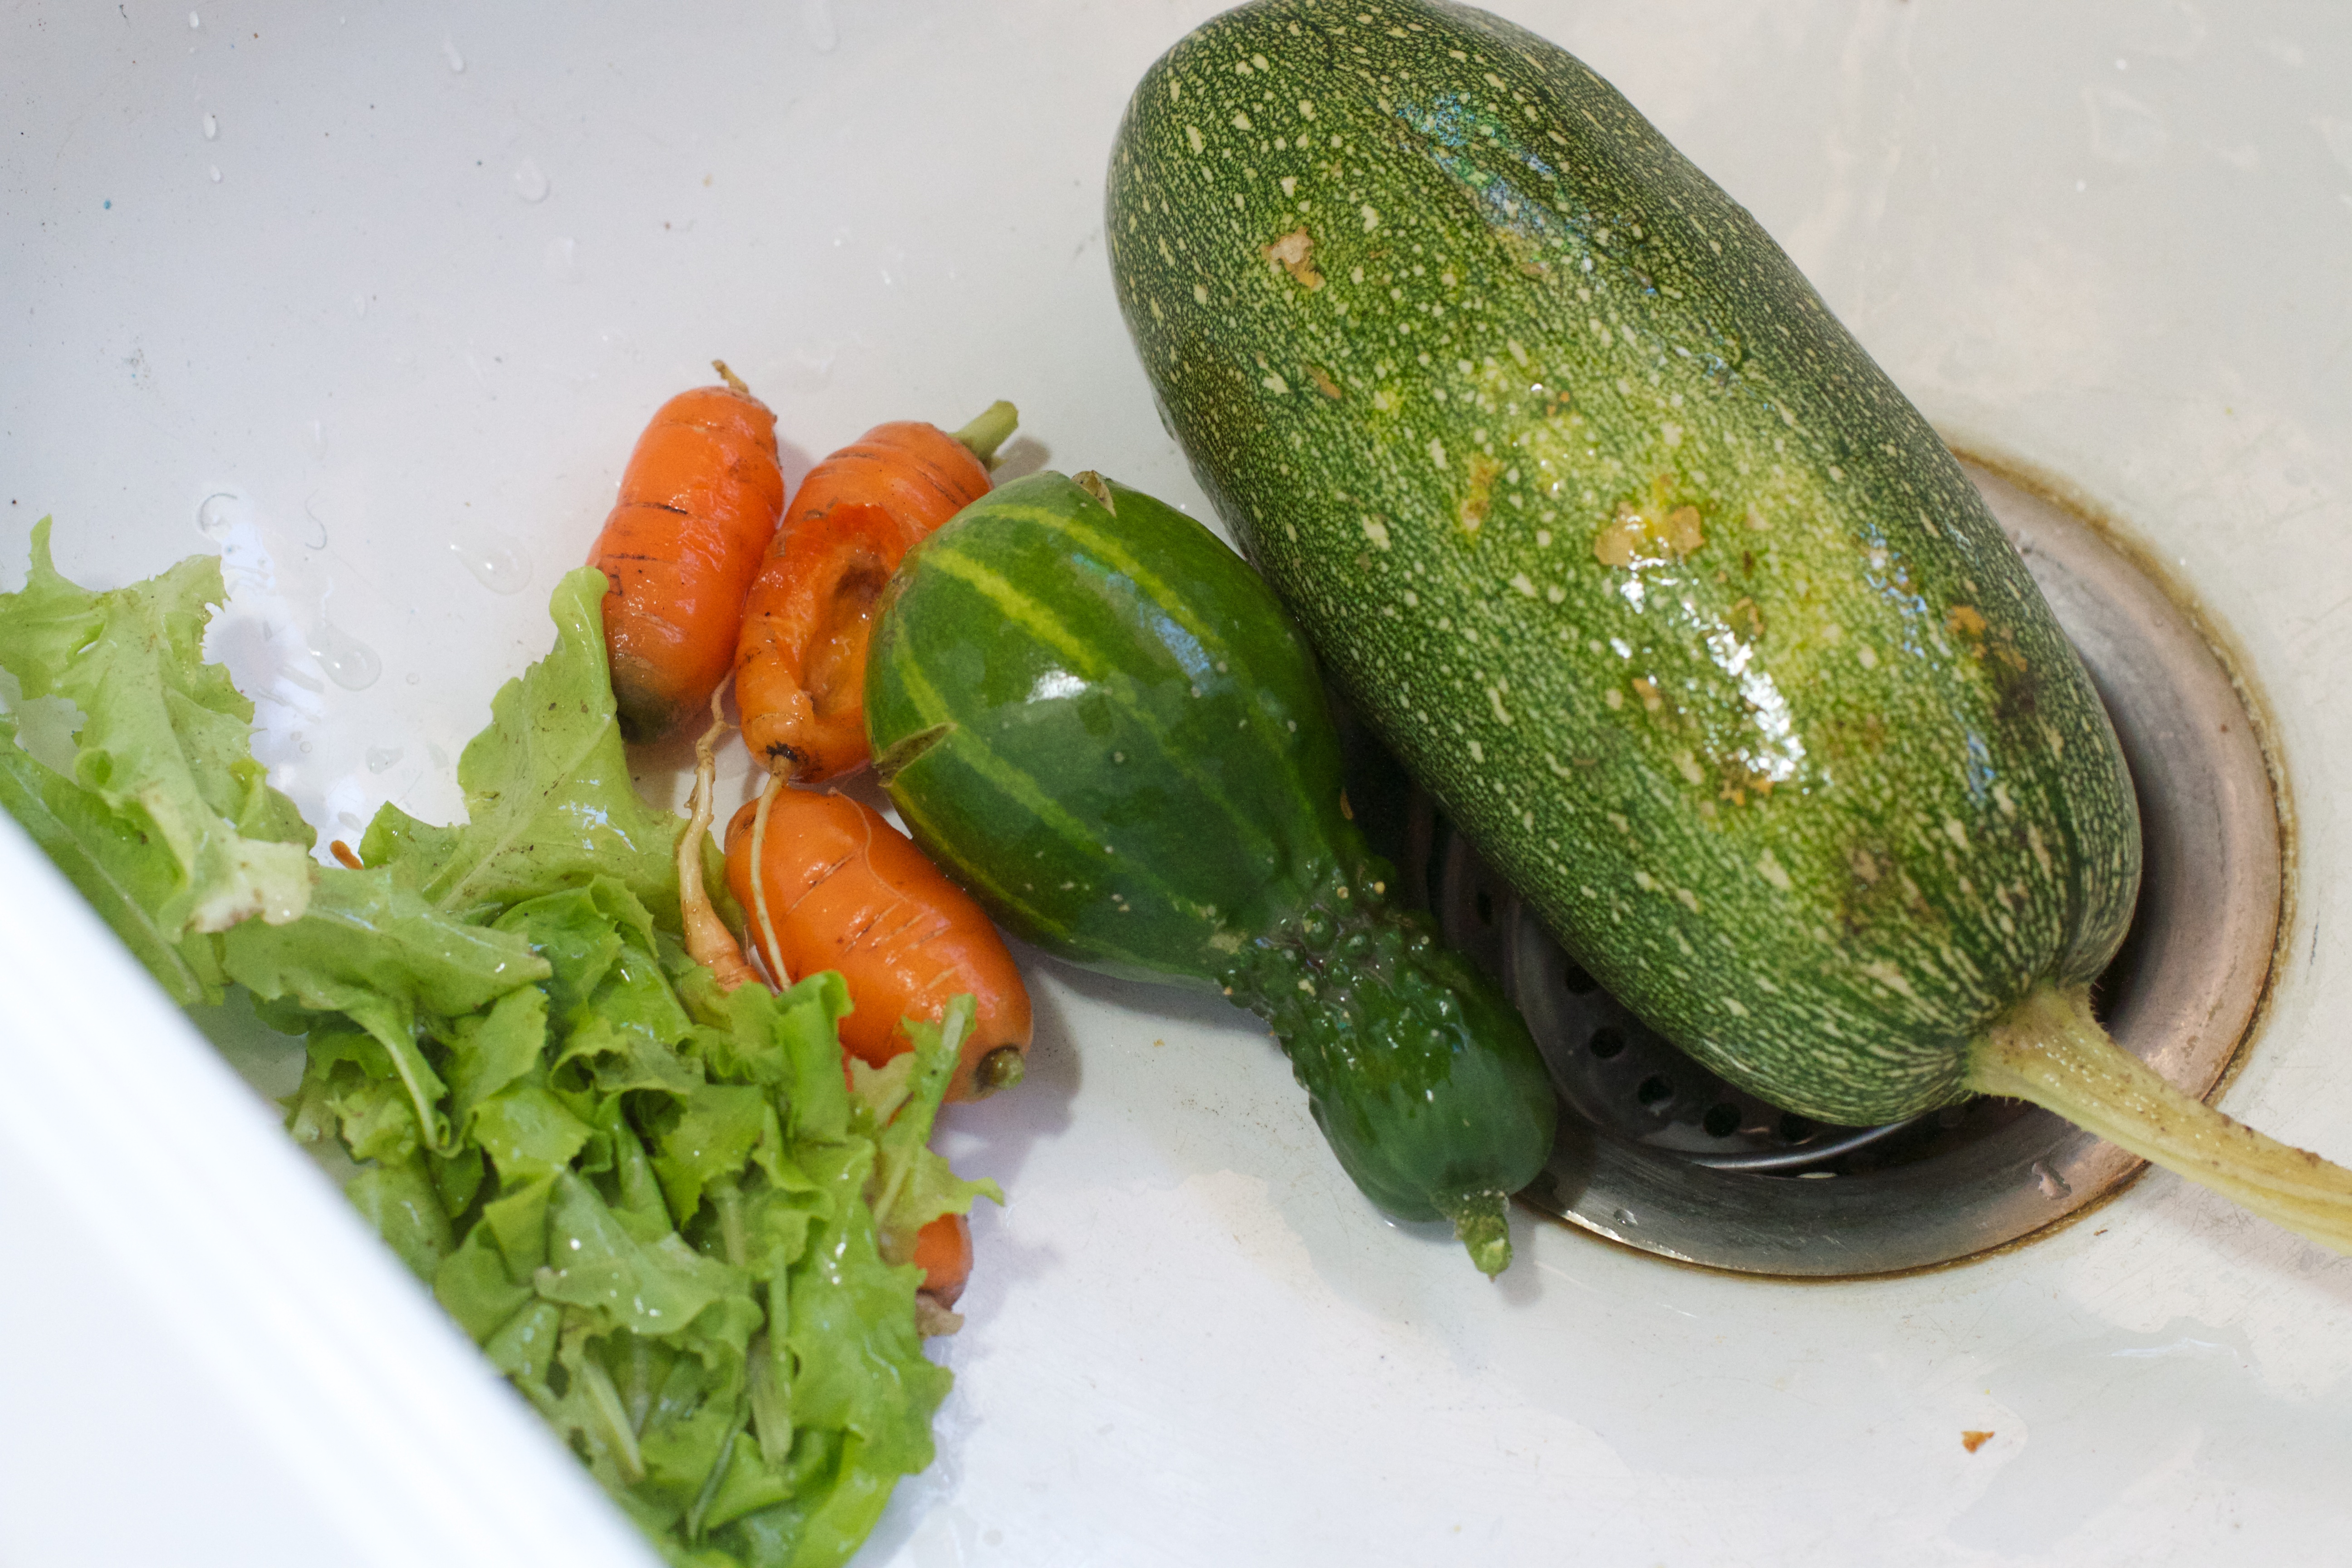
plant, dish, food, produce, vegetable, cuisine, gourd, flowering plant, land plant